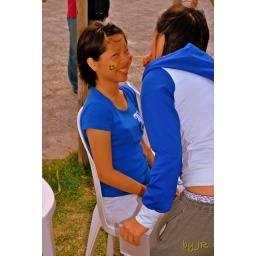
Pictures taken at a church outreach on a beach in Okinawa. Teen age girl getting a little face art from a friend.